Montgomery Inn

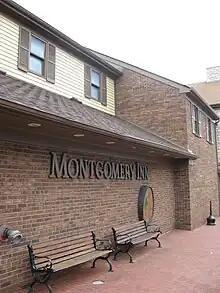
The bannister at the original Montgomery Inn

Montgomery Inn is a barbecue restaurant chain based in the Cincinnati suburb of Montgomery, Ohio, United States. It is best known for its specialty, loin back ribs, and the barbecue sauce used in preparation and serving.